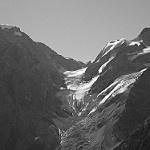
Label: B & W